Cherub (dinghy)

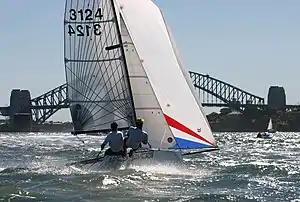
Cherub dinghy sailing on Sydney Harbour

In the 1960s and 1970s the Cherub was a popular sailing dinghy in New Zealand when they were mainly amateur built. Cherubs are nowadays mainly sailed in Australia and the UK, with some boats in other countries, notably France and small numbers in New Zealand.